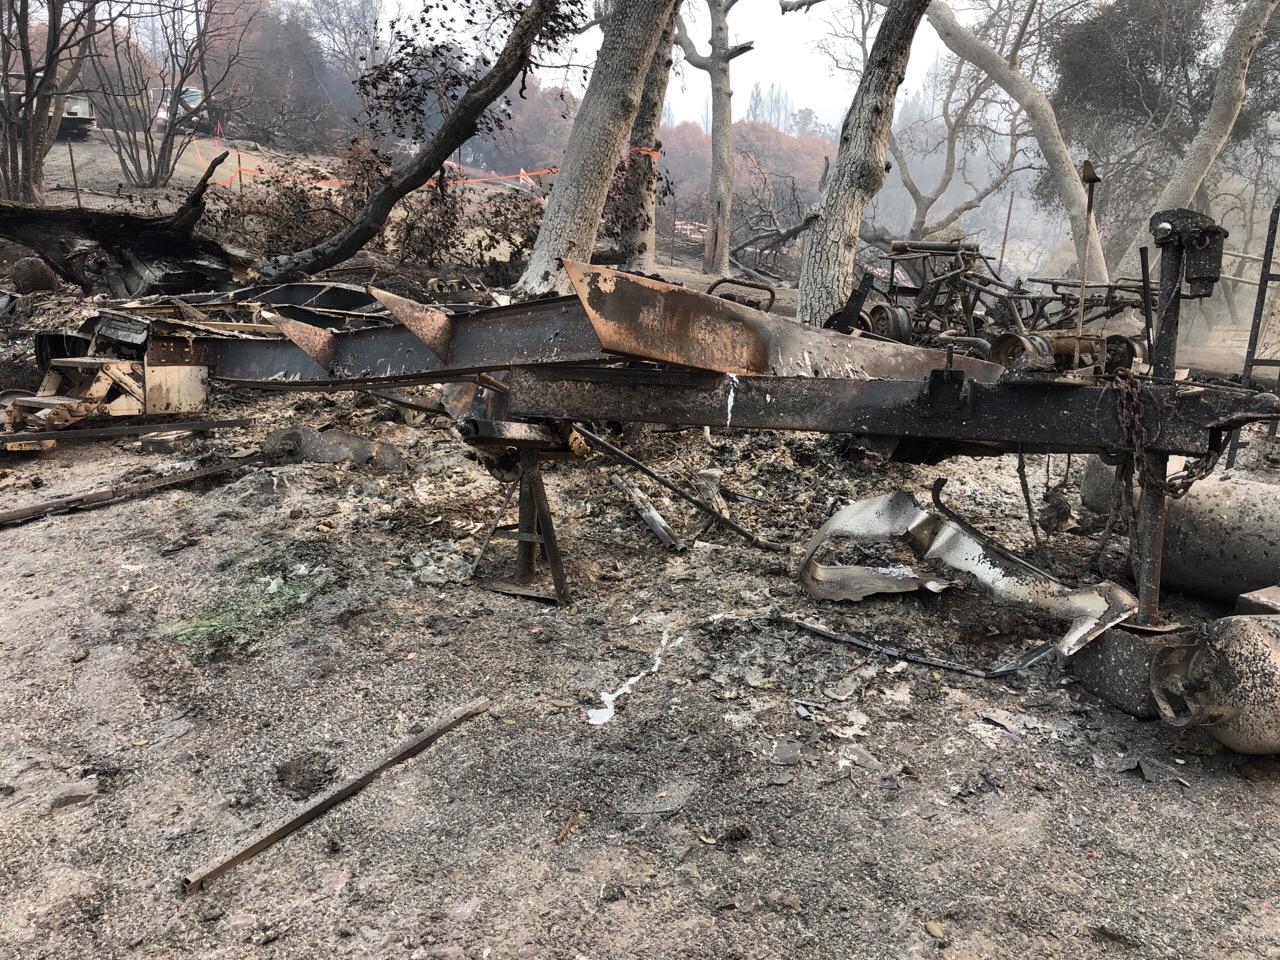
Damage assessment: destroyed